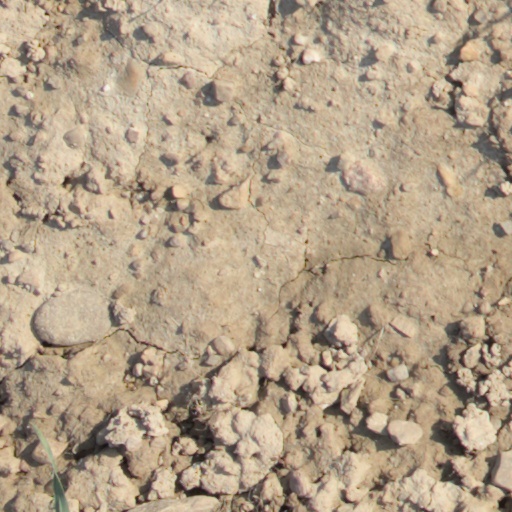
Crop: wheat